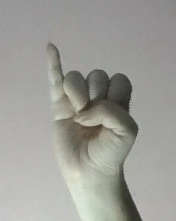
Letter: meem